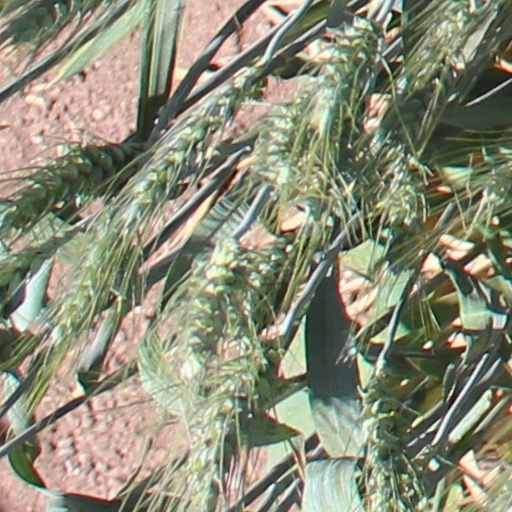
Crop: wheat